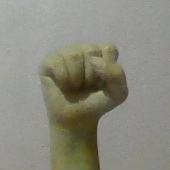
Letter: saad